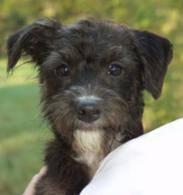
dog